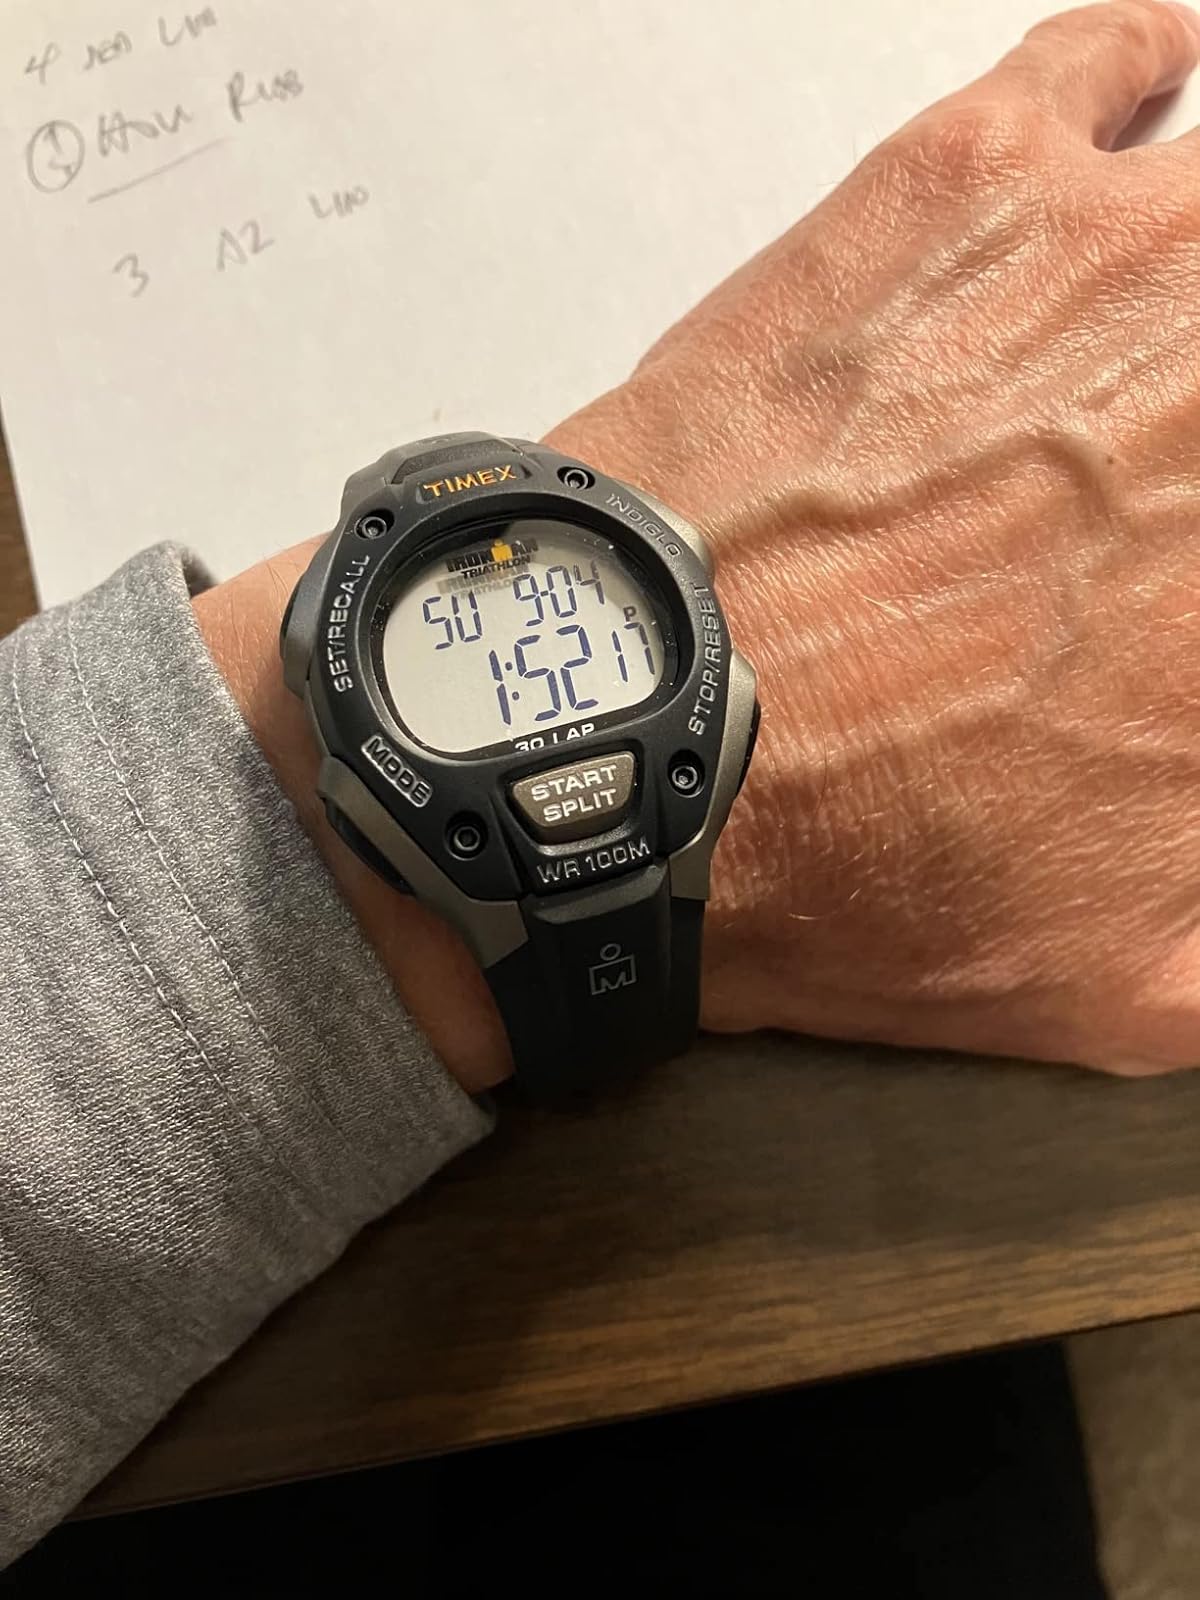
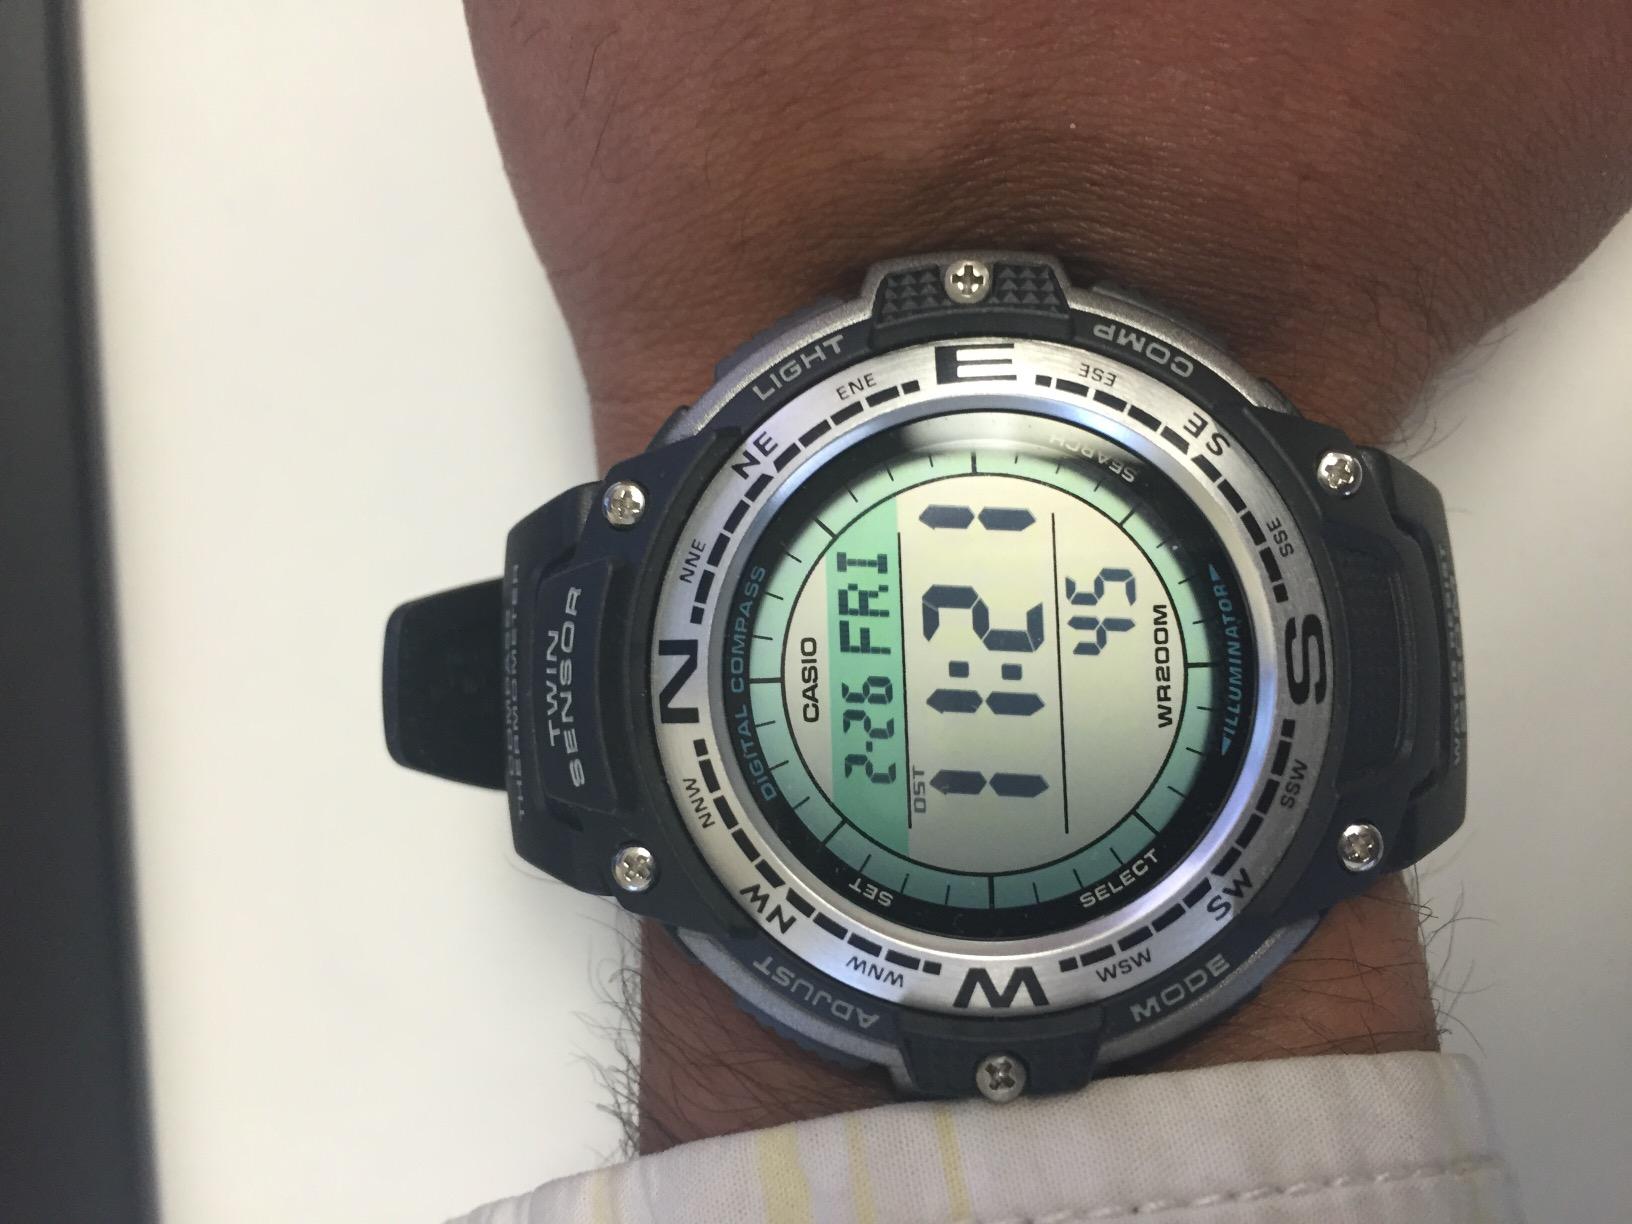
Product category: accessories_watch
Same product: no